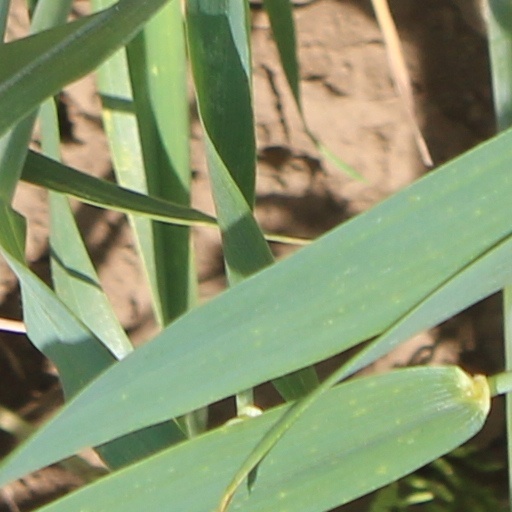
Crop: wheat